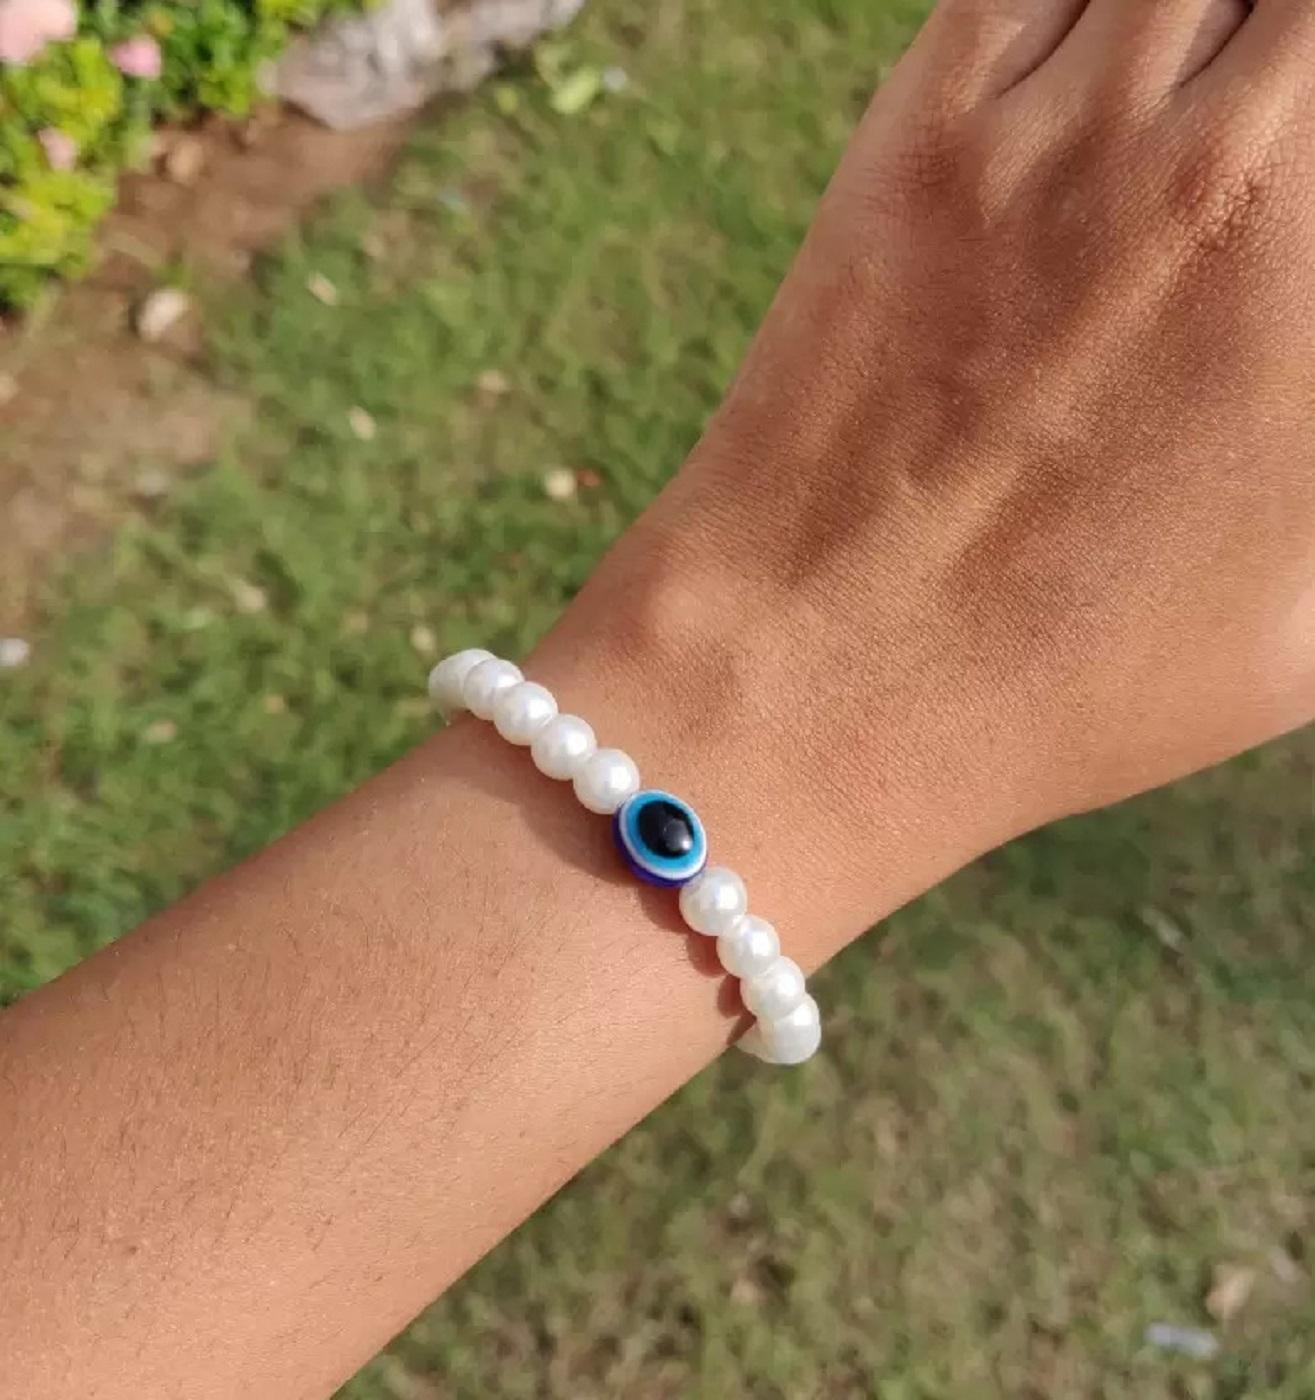
AJS Evil Eye Hand Bracelet for Women and Men Gift Nazar Battu For Your love - (Pack of -2)
Type: Bracelets & Bangles
Brand: AJS
Price: Rs. 249
 Introducing AJS Bracelets: Elevate Your Style with Premium Quality Bracelets for Men, Women & CouplesDiscover the epitome of elegance and fashion with AJS Bracelets, a collection designed to cater to the diverse tastes of men, women, and couples seeking the perfect accessory to adorn their wrists. Crafted with meticulous attention to detail, our bracelets blend multi-design creativity with premium quality materials to create stunning pieces that resonate with individual style.For Men:AJS Bracelets understands that modern men seek accessories that reflect their unique personalities. Our range of bracelets for men combines masculinity with sophistication. From sleek leather bands to intricate metalwork, our designs offer a variety that suits both formal and casual occasions. Whether you're aiming for a rugged look or a refined appearance, AJS Bracelets for men will effortlessly complement your attire.For Women:Elegance knows no boundaries, and our collection of bracelets for women stands as a testament to that. From delicate chains embellished with intricate charms to bolder beaded options that exude confidence, our designs cater to a myriad of styles. Adorn your wrist with a touch of grace and let your individuality shine through with AJS Bracelets.For Couples:Celebrate the bond you share with your significant other through our couples' bracelets. Crafted to symbolize unity and connection, these bracelets come in pairs, allowing you and your partner to showcase your love in a stylish and meaningful way. Choose from matching designs that resonate with your relationship and let your wrists tell a tale of togetherness.Premium Quality:At AJS Bracelets, quality is non-negotiable. Each piece is meticulously crafted using the finest materials, ensuring durability and a luxurious feel. Our commitment to excellence means that every bracelet undergoes rigorous quality checks, guaranteeing that you receive a piece that not only looks exceptional but also stands the test of time.Multi-Design Creativity:Variety is the spice of life, and AJS Bracelets embraces this philosophy. Our collection boasts a diverse array of designs, from minimalist and understated to bold and intricate. With an emphasis on creativity, our bracelets are designed to be an extension of your personality, allowing you to curate your desired look effortlessly.Beaded Bracelets:For those who appreciate the artistry of beadwork, our beaded bracelets are a testament to craftsmanship. The vibrant colors and intricate patterns of our beaded designs add an element of artistic flair to your ensemble. Each bead is carefully chosen and arranged, resulting in a piece that's as unique as you are.Elevate your style and make a statement with AJS Bracelets. Whether you're seeking an accessory to complete your outfit or a meaningful gift for a loved one, our collection offers a fusion of elegance, quality, and innovation that caters to every taste and occasion. Explore the world of AJS Bracelets and discover the perfect wrist adornments that resonate with your personal style journey.Disclaimer:Adds a touch of personal style and uniqueness.
Features: Stylish and trendy bracelet,Adjustable size to fit different wrist sizes,Suitable for both men and women,Ideal for casual or boho-chic fashion styles,Easy to put on and take off with a secure closure,Superior Quality & Skin Friendly: High Quality as per International Standards that makes it very skin friendly.,It has been made from toxic free materials Anti-Allergic and Safe for Skin.,It can be worn over long time periods without any complains of ach and swelling.Made from Premium Quality Material this product assures to remain in its Original Glory even after years of usage.